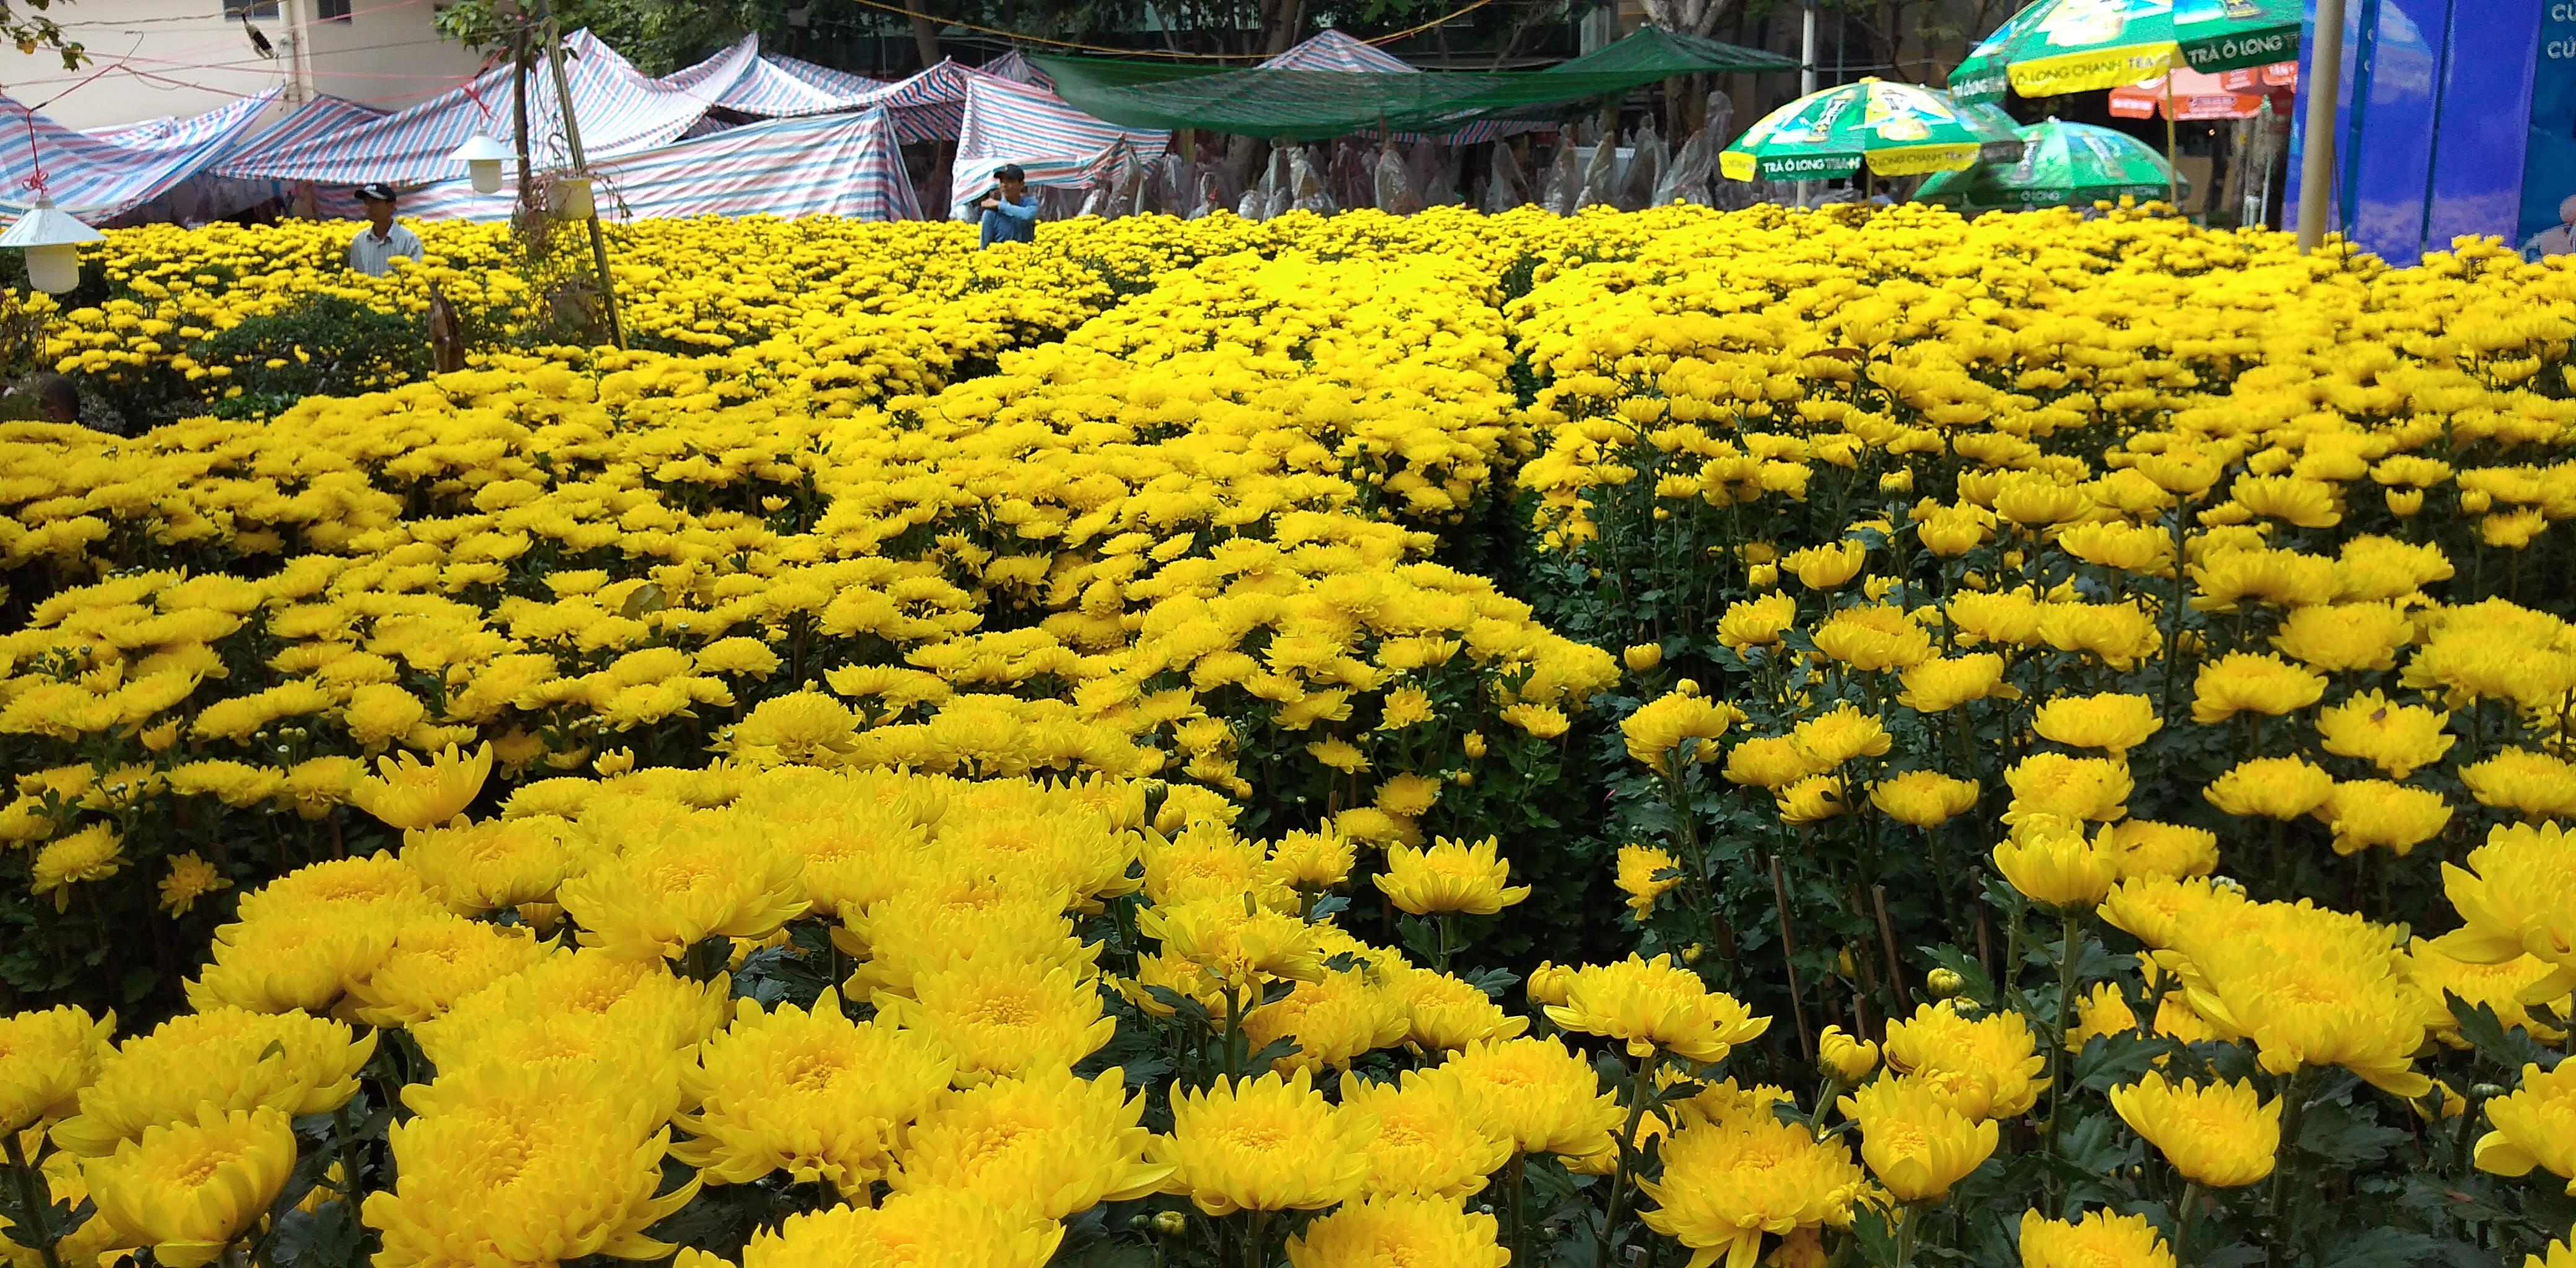
vietnam, saigon, ho chi ming city, flowers, market, flower, plant, yellow, chrysanths, flowering plant, Euryops pectinatus, tagetes, daisy family, tansy, annual plant, mimosa, groundcover, tagetes patula, herb, perennial plant